Plaza Theatre (Charleston, West Virginia)

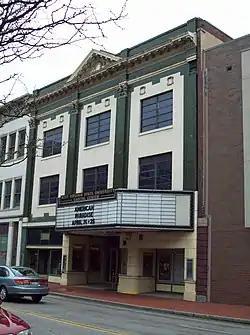
Plaza Theatre, Charleston, WV, April 2009

Plaza Theatre, also known as the Capitol Theater or West Virginia State University Capitol Center, is a historic theatre building located at Charleston, West Virginia. It was constructed about 1912 and is a turn-of-the-century theater/commercial/office building located in a transitional business district of downtown Charleston. The three-story brick structure is characterized by eclectic Classical Revival style architecture incorporating a number of elements from classical Greek forms.